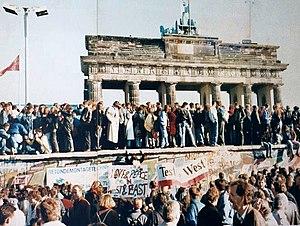
La chute des régimes communistes en Europe désigne l’effondrement entre 1988 et 1991 des régimes communistes dans les sept États d'Europe centrale et orientale que Staline avait installés dans les années 1944 à 1949, officiellement afin de « se constituer un glacis protecteur » à la frontière occidentale de l'URSS, censée être « menacée par l'impérialisme capitaliste ». Devenus des États satellites de l'URSS, ces pays ont adopté, à peu de nuances près, le modèle politique et économique dicté par Moscou. Ils étaient liés à l'URSS par des traités bilatéraux d'amitié et de coopération et par une alliance multilatérale militaire, le pacte de Varsovie, et économique, le Conseil d'assistance économique mutuelle.
L'Union européenne est une association politico-économique sui generis de vingt-sept États européens qui délèguent ou transmettent par traité l’exercice de certaines compétences à des organes communautaires. Elle s'étend sur un territoire de 4,2 millions de kilomètres carrés, est peuplée de plus de 443 millions d'habitants et est la deuxième puissance économique mondiale en termes de PIB nominal derrière les États-Unis. L’Union européenne est régie par le traité de Maastricht et le traité de Rome, dans leur version actuelle, depuis le 1ᵉʳ décembre 2009 et l'entrée en vigueur du traité de Lisbonne. Sa structure institutionnelle est en partie supranationale et en partie intergouvernementale : le Parlement européen est élu au suffrage universel direct, tandis que le Conseil européen et le Conseil de l'Union européenne sont composés de représentants des États membres. Le président de la Commission européenne est pour sa part élu par le Parlement sur proposition du Conseil européen. La Cour de justice de l'Union européenne est chargée de veiller à l'application du droit de l'Union européenne.
1989 est une année commune commençant un dimanche.
La chute du mur de Berlin a lieu dans la nuit du 9 novembre 1989 lorsque des Berlinois de l'Est, avertis par les médias ouest-allemands de la décision des autorités est-allemandes de ne plus soumettre le passage en Allemagne de l'Ouest à une autorisation préalable donnée au compte-gouttes, forcent sans violence l'ouverture des points de passage aménagés entre Berlin-Est et Berlin-Ouest. Les premières destructions physiques du Mur commencent cette nuit même. Les Berlinois de l'Est se répandent par milliers dans Berlin-Ouest dont l'accès leur a été interdit pendant près de trente ans, depuis l'édification du Mur dans la nuit du 12 au 13 août 1961, sauf à disposer d'autorisations très rares.
La chronologie de l'Union européenne rassemble les principales dates concernant l'histoire de l'Union européenne organisées selon un ordre chronologique.
Le terme de monde occidental peut prêter à confusion car il recouvre des réalités différentes selon les époques et selon des considérations politiques, culturelles, idéologiques, religieuses ou philosophiques. Il est donc intéressant de l’étudier dans une perspective historique.